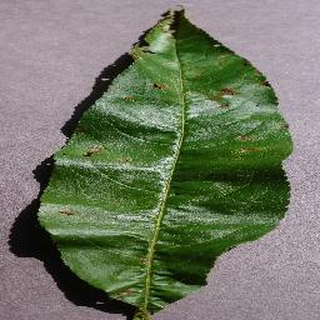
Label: peach_bacterial_spot